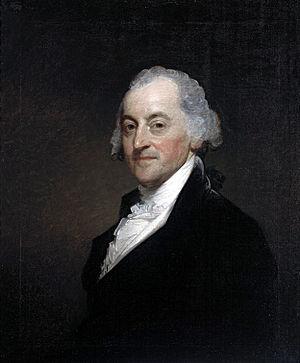
La bataille d'Iron Works Hill, également connue comme la bataille de Mount Holly, est une série d'escarmouches entre les soldats Américains sous le commandement du colonel Samuel Griffin et les soldats Britanniques et Hessois sous le commandement du colonel Carl von Donop qui se déroule du 22 au 23 décembre 1776 à Mount Holly, pendant la campagne de New York et du New Jersey de la guerre d'indépendance des États-Unis.